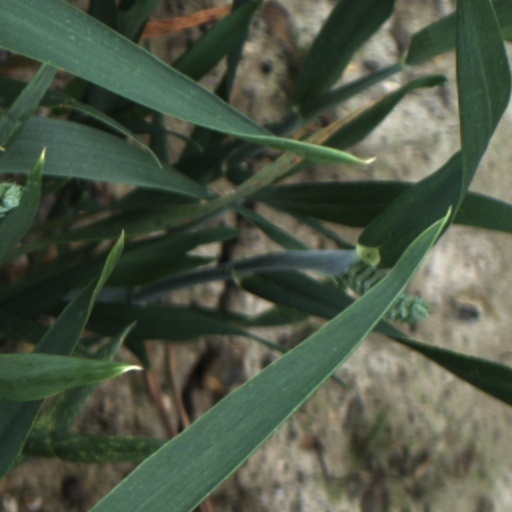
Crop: wheat